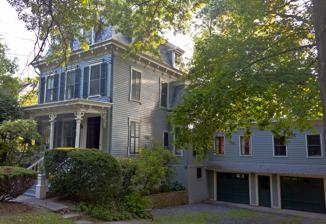
Building: Corlies–Hart–Ritter House
Country: United States of America
Year built: 1872
Historic house in New York, United States United States historic place Corlies–Hart–Ritter House U.S. National Register of Historic Places Corlies–Hart–Ritter House, August 2014 Show map of New York Show map of the United States Location 103 S. Hamilton St., Poughkeepsie, New York Coordinates 41°41′42″N 73°55′42″W / 41.69500°N 73.92833°W / 41.69500; -73.92833 Area 0.73 acres (0.30 ha) Built c. 1872 ( 1872 ) Architect James H. Seaman Architectural style Second Empire NRHP reference No. 14000486 Added to NRHP August 18, 2014 Corlies–Hart–Ritter House is a historic home located at Poughkeepsie , Dutchess County, New York .  It was built about 1872, and is a 2 + 1 ⁄ 2 -story, Second Empire style frame dwelling with a 1 + 1 ⁄ 2 -story rear section. A garage was added about 1920. It has a fishscale slate-covered, concave-shaped mansard roof . The front façade features a full-width, one-story, flat-roofed, porch.  It was home to three successive families important in local musical history. It was added to the National Register of Historic Places in 2013. References